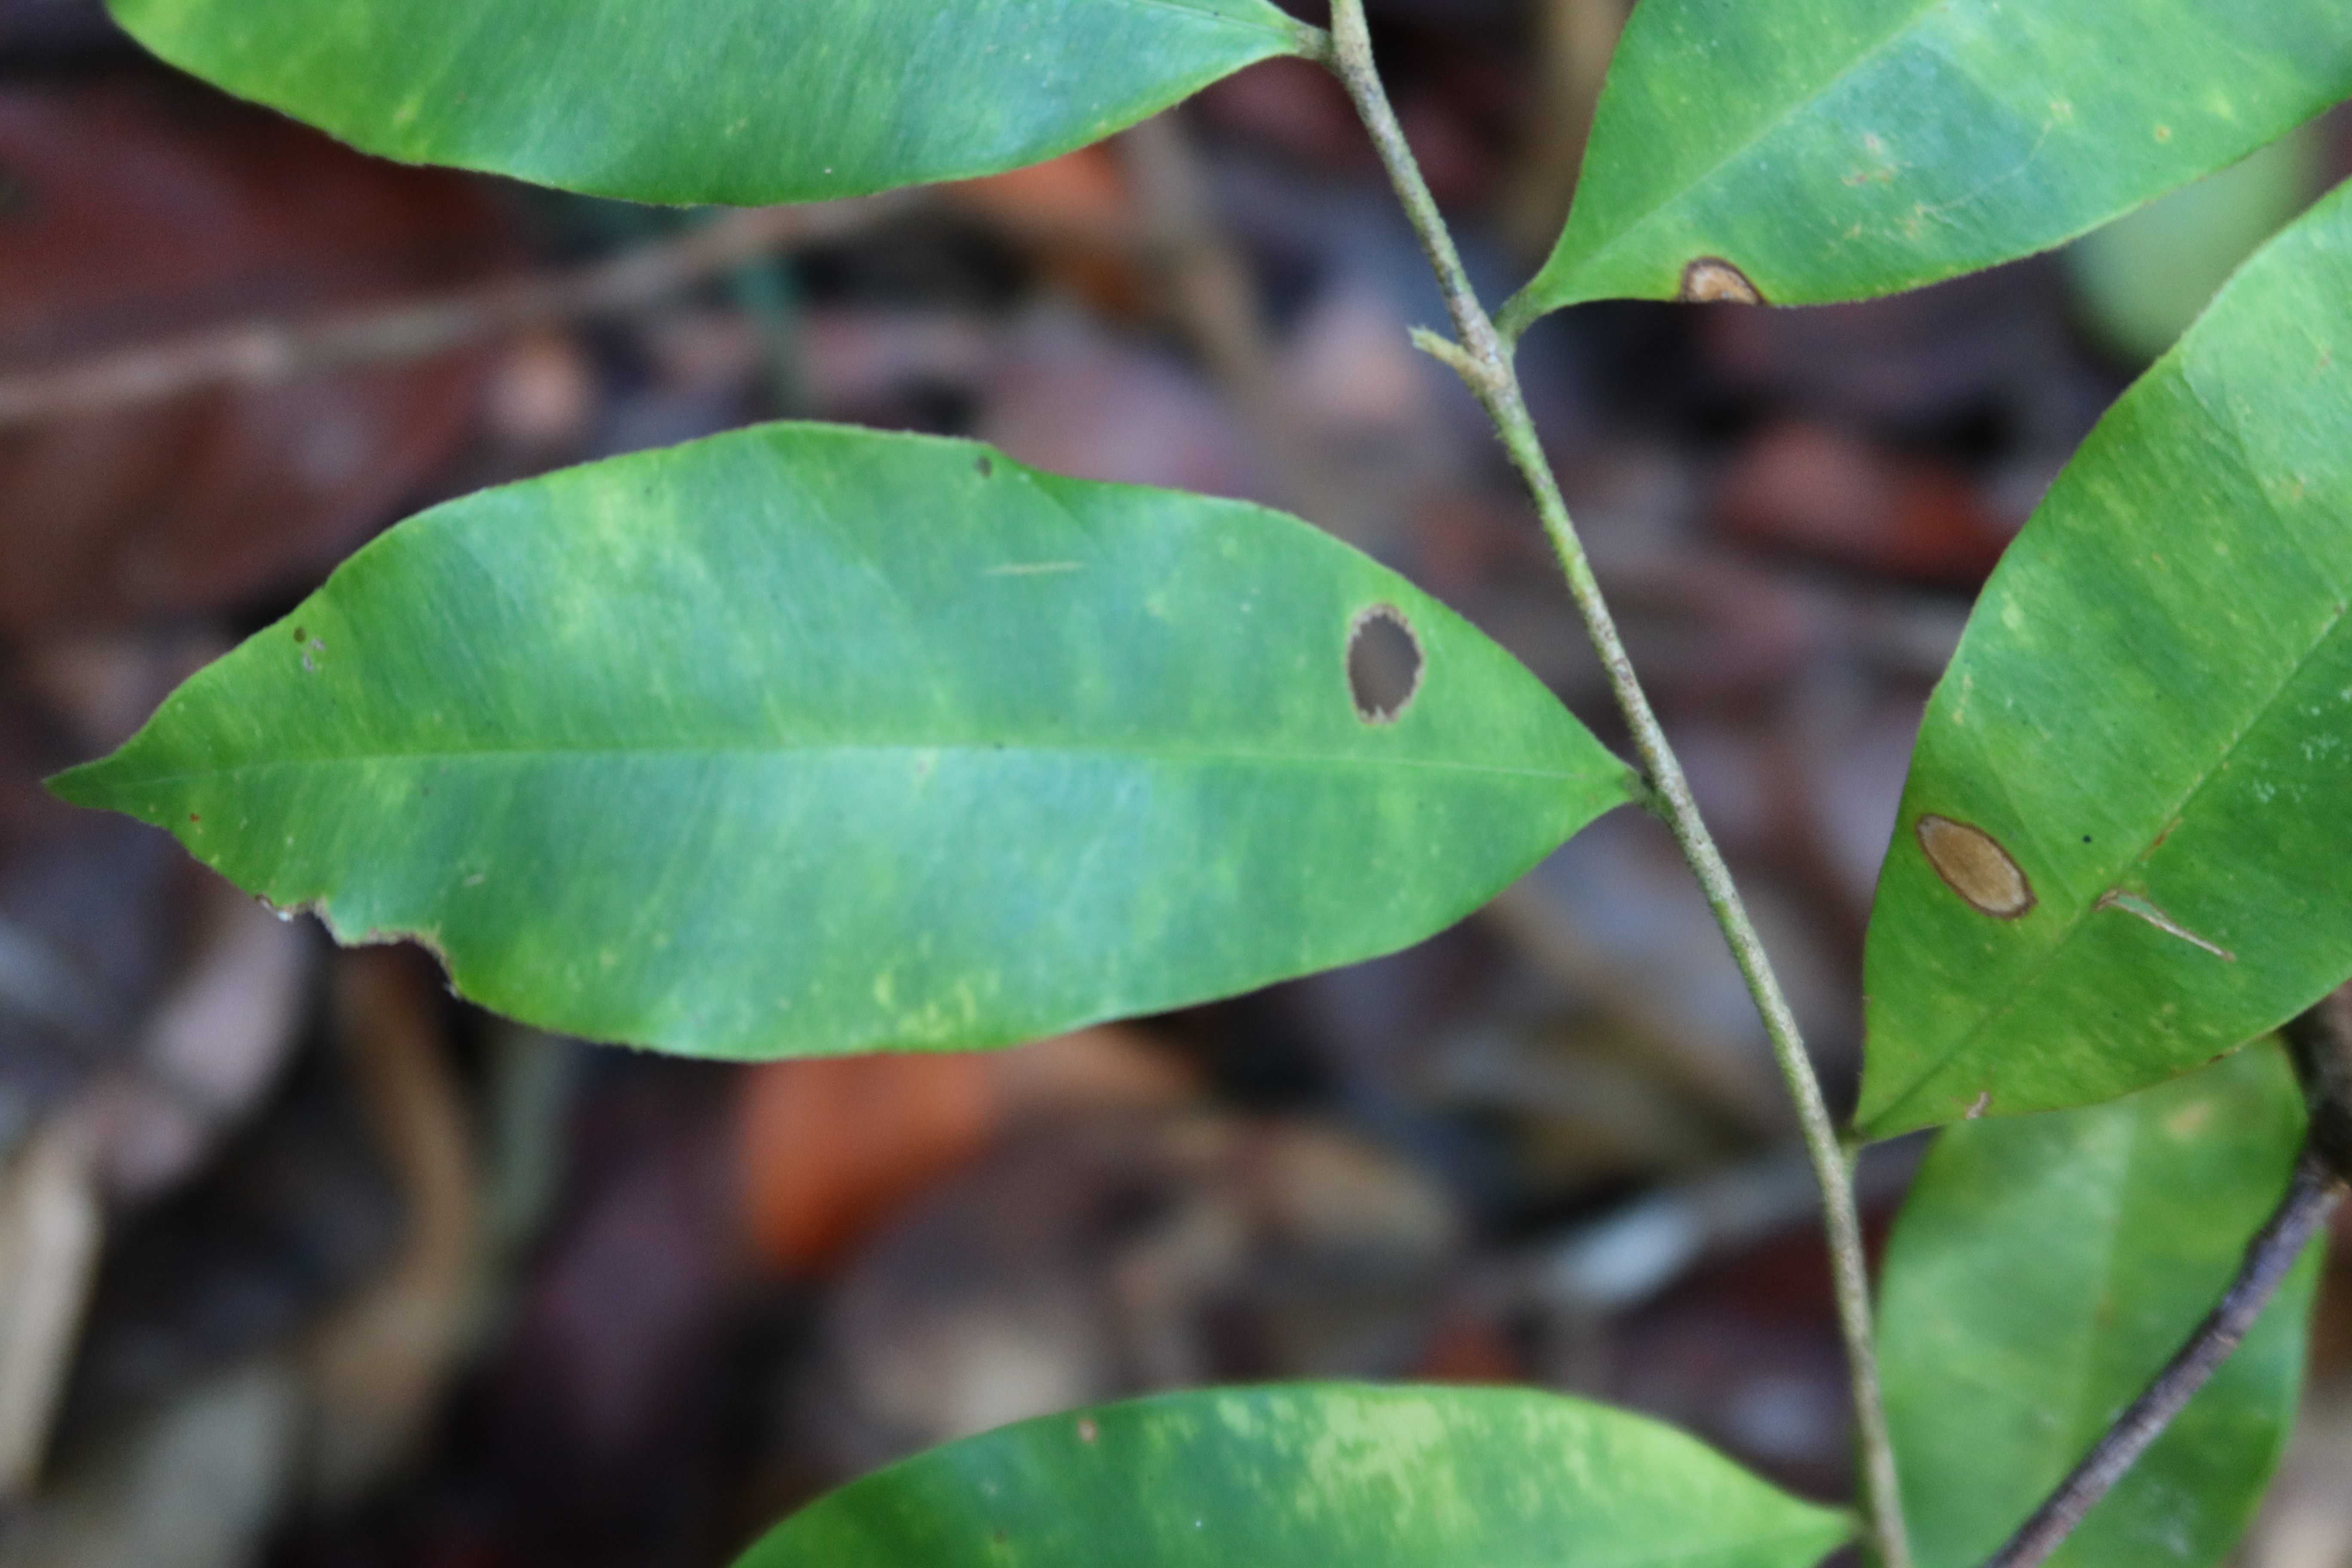
Label: Brown spots